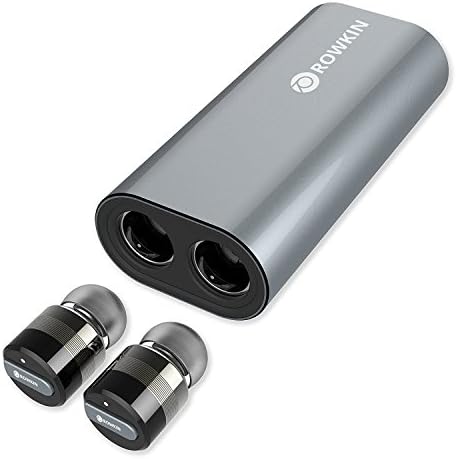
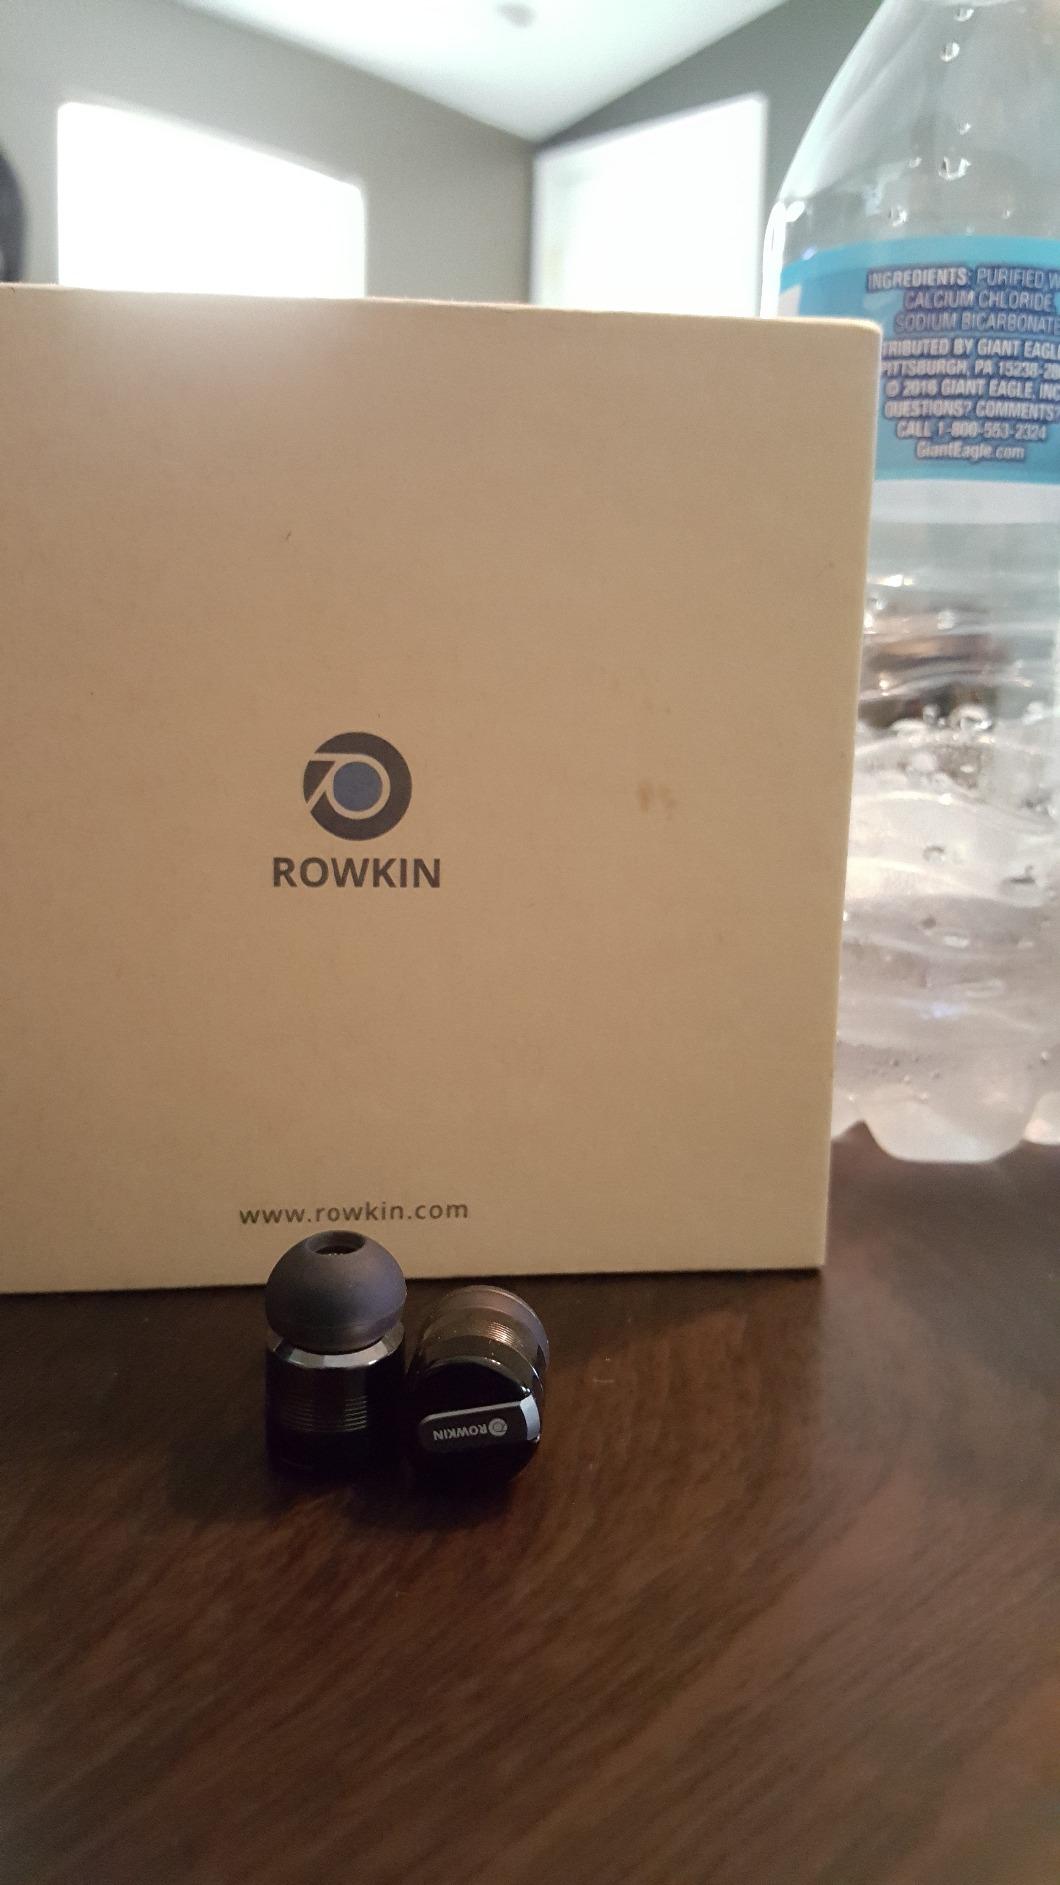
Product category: headphones
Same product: yes